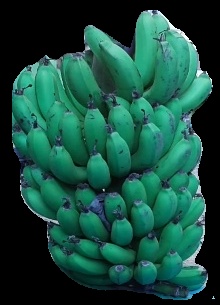
Variety: pachbale
Grade: grade2